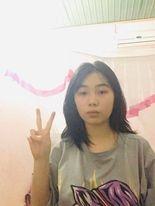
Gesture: peace